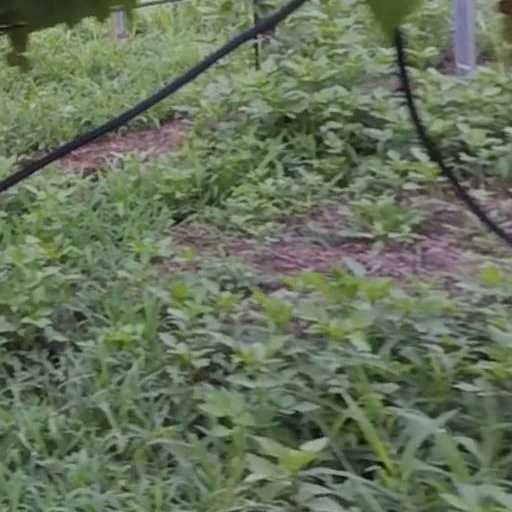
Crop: grape